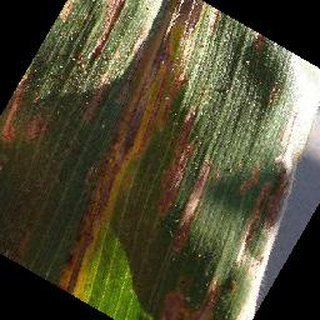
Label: corn_cercospora_leaf_spot